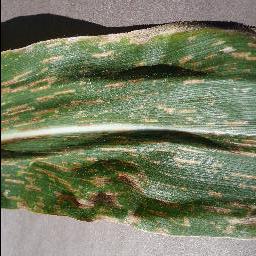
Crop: corn
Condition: (maize)_cercospora_spot_gray_spot